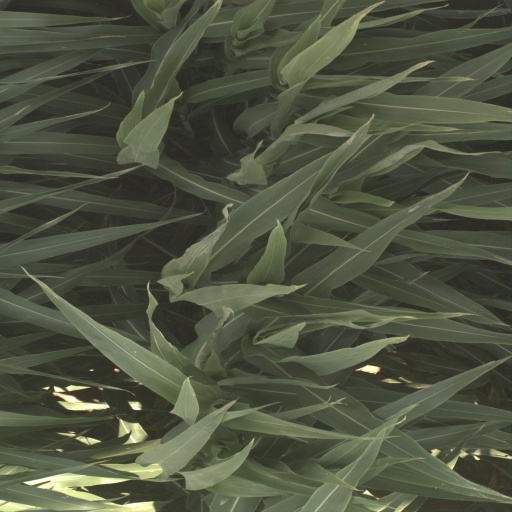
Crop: sorghum